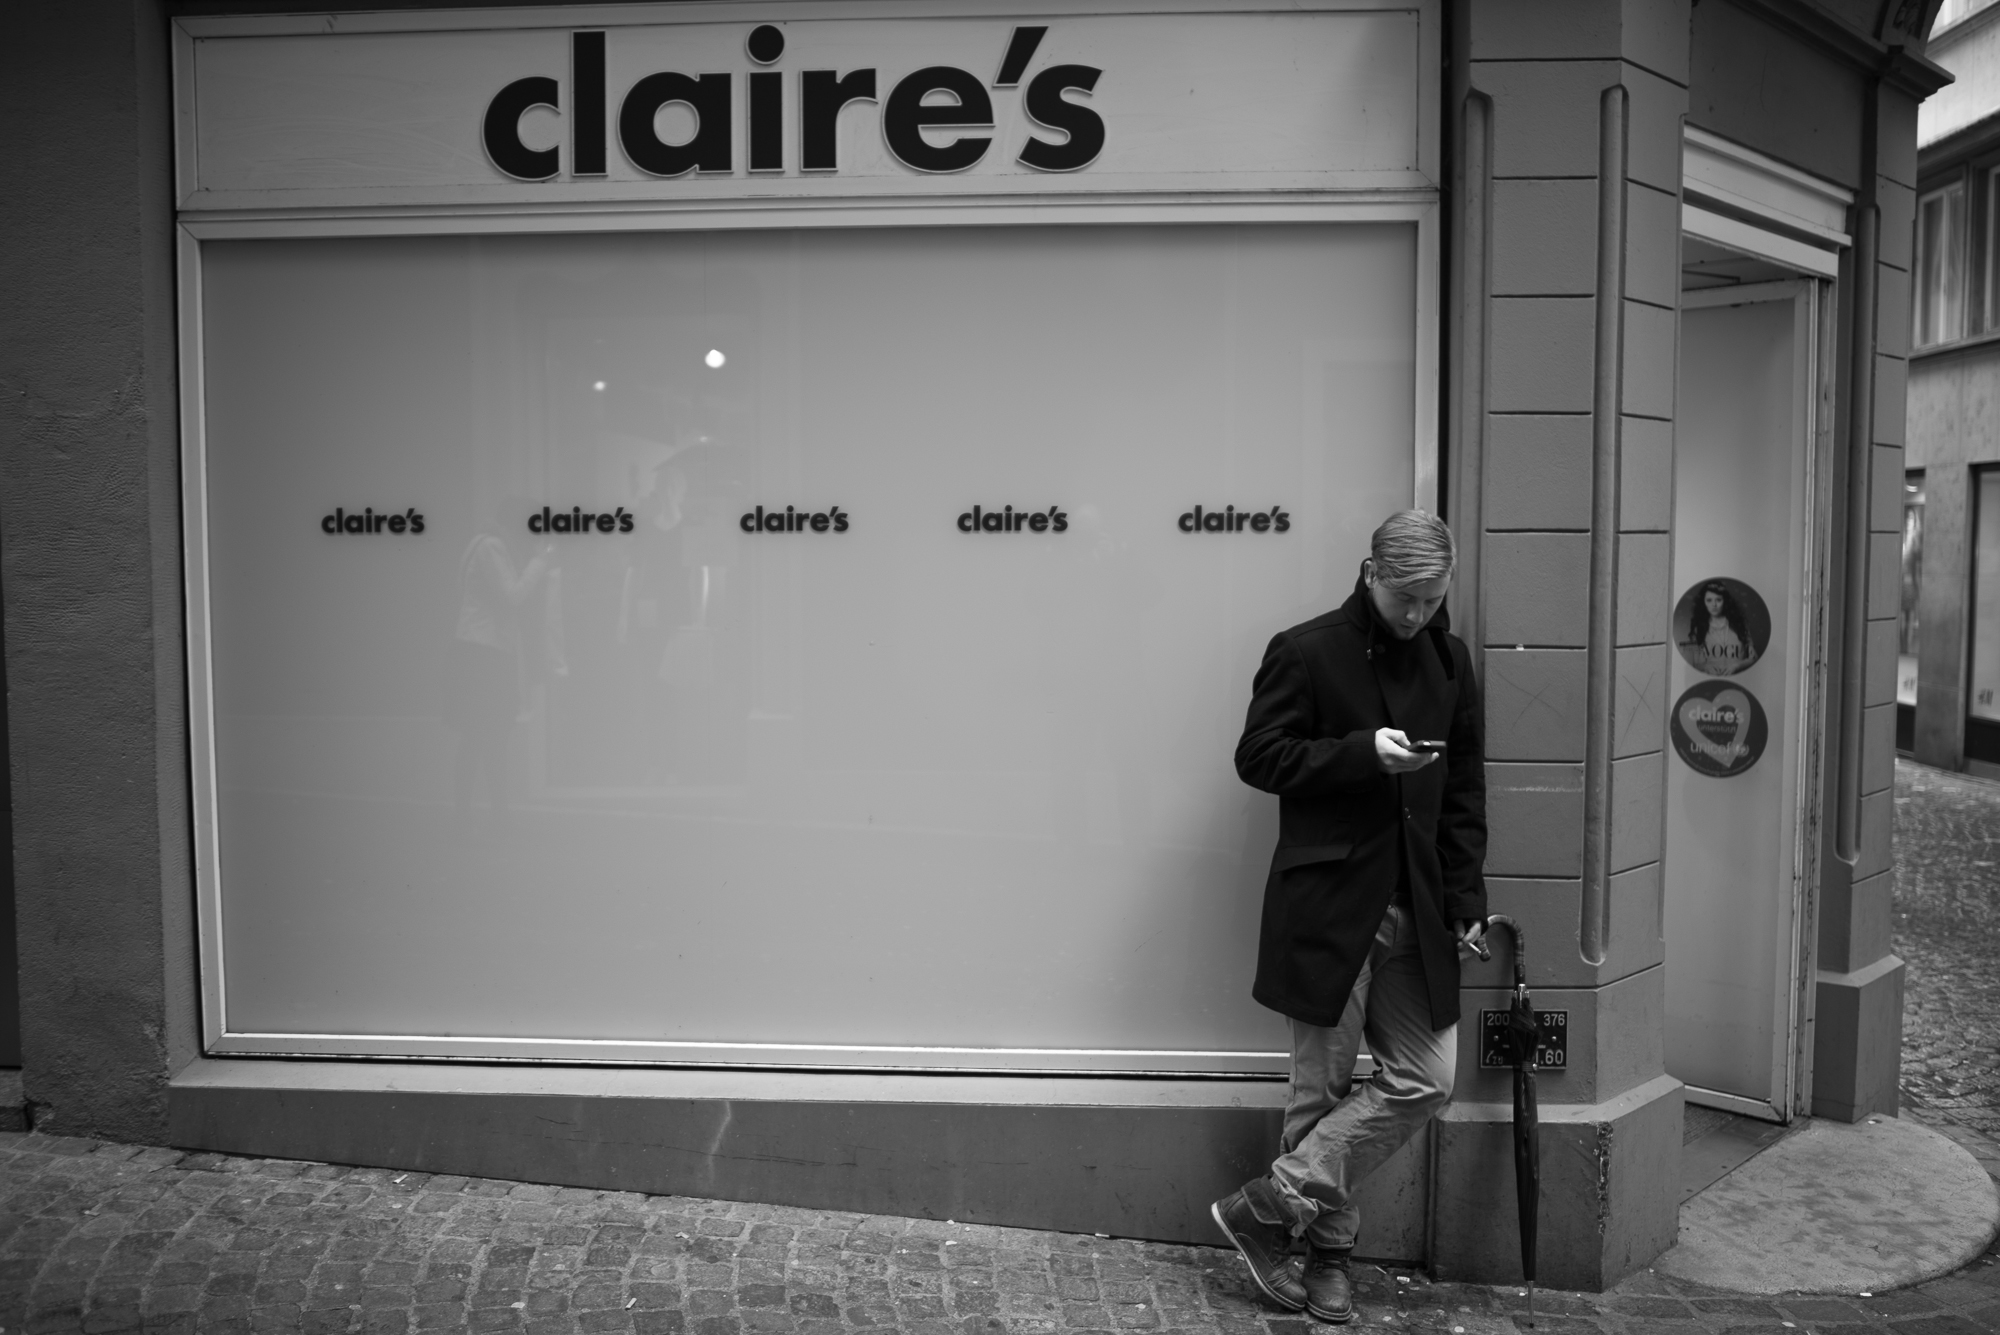
black and white, white, black, monochrome, streetphotography, design, photograph, luzern, streetphoto, image, monochrome photography